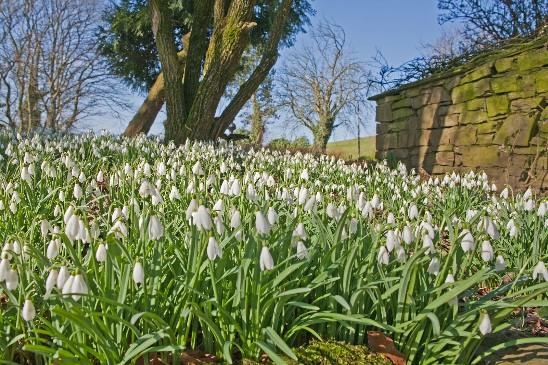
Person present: No